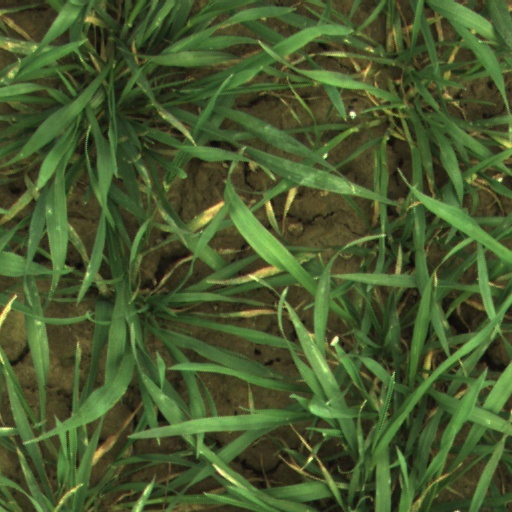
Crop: wheat